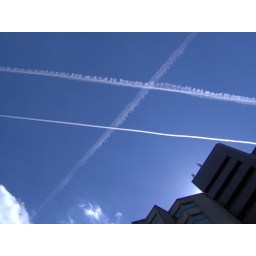
Planes drawing lines in the blue sky of Braunschweig. 09June2005